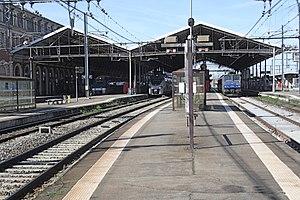
Gare de Toulouse-Matabiau